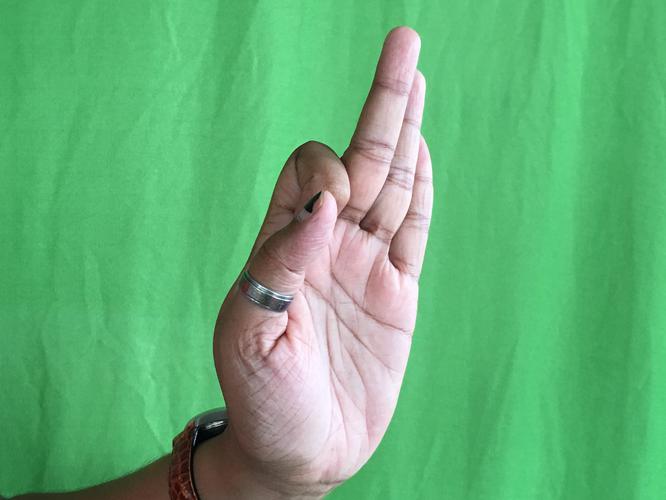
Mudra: Aralam
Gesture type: single_hand